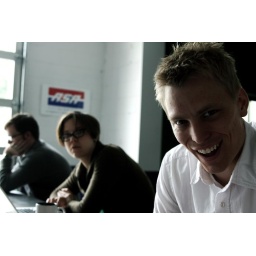
the gang around the kitchen table in the morning